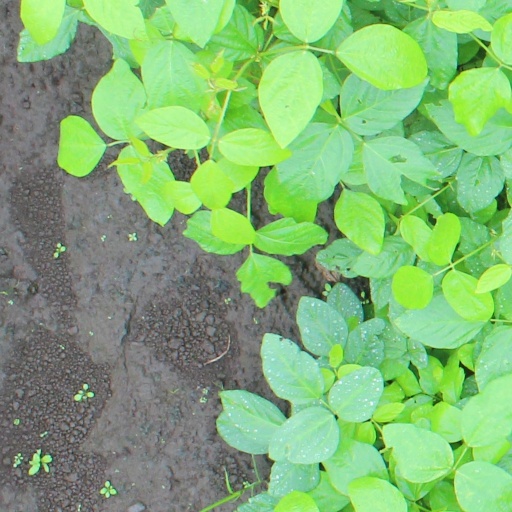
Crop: soybean